Sue Haywood

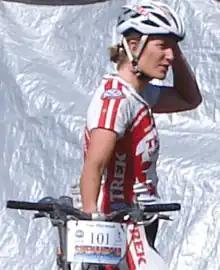
Haywood in 2007

Sue Haywood (born October 9, 1971) is a retired professional mountain bike racer. She raced for team Trek Volkswagen along with notables Jeremiah Bishop, Travis Brown, Chris Eatough, Lea Davison and Ross Schnell.